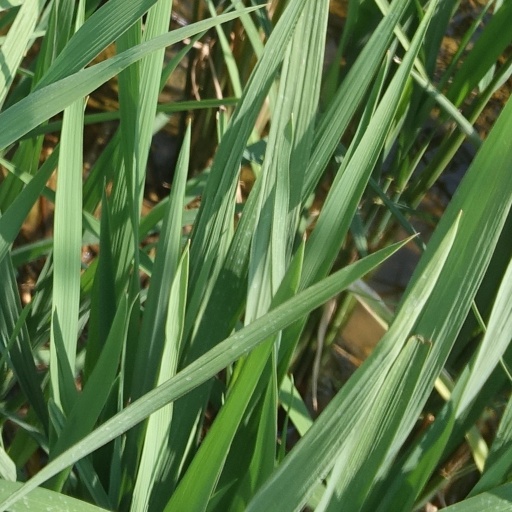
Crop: rice